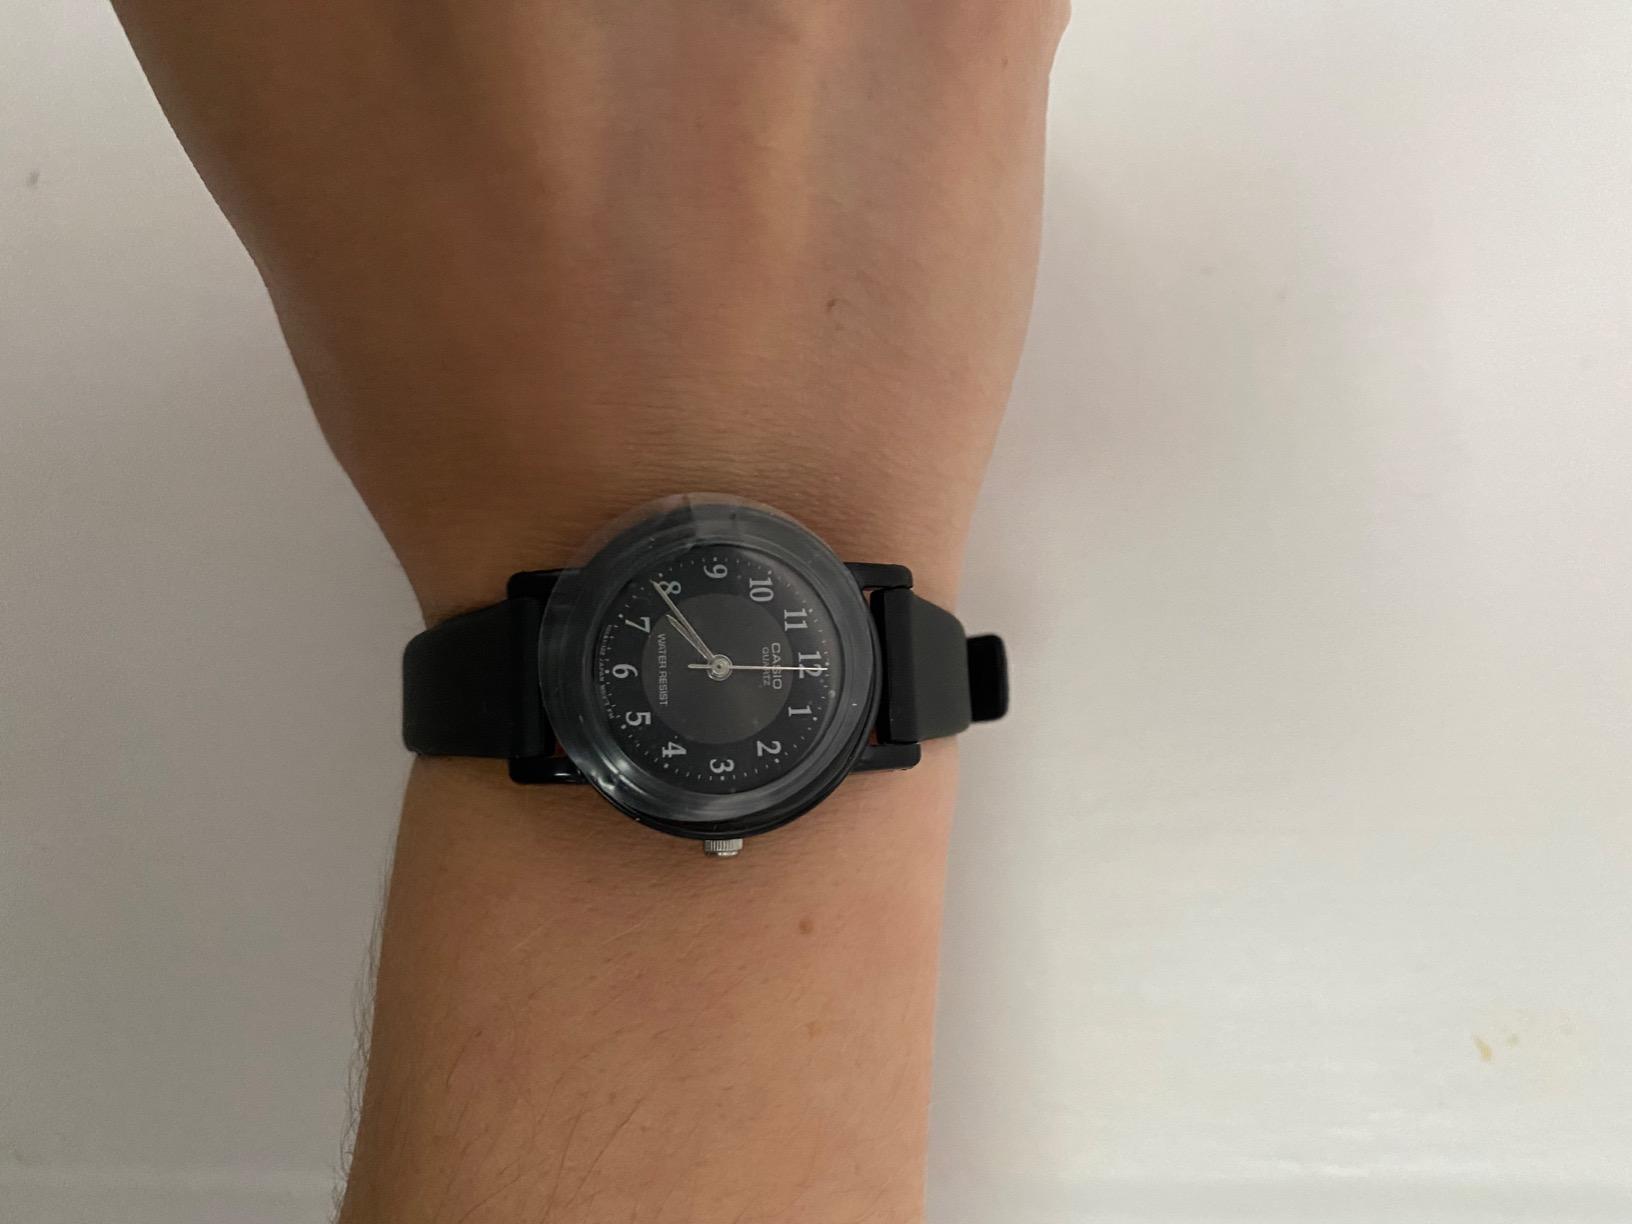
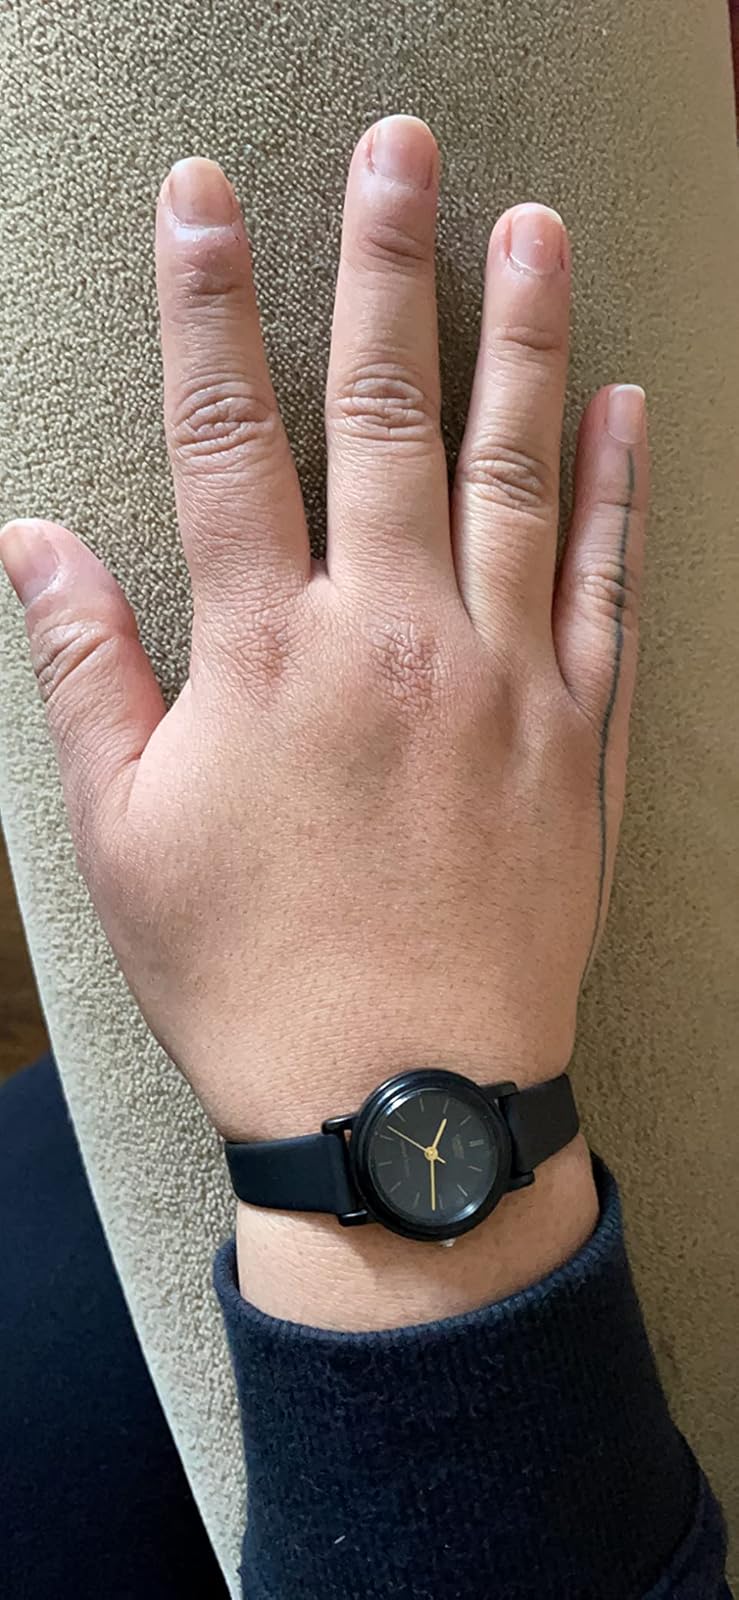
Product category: accessories_watch
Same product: no